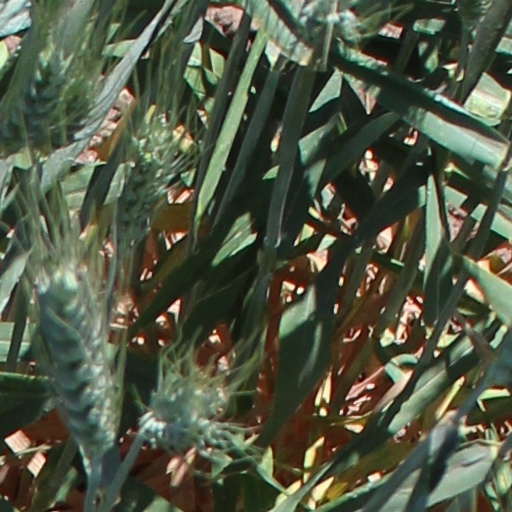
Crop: wheat